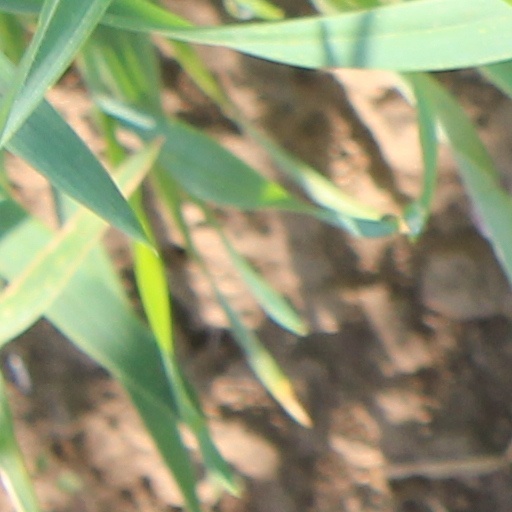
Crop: wheat